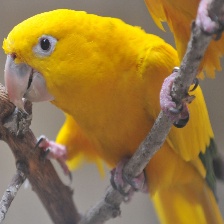
Species: GOLDEN PARAKEET
Scientific name: GUARUBA GUAROUBA